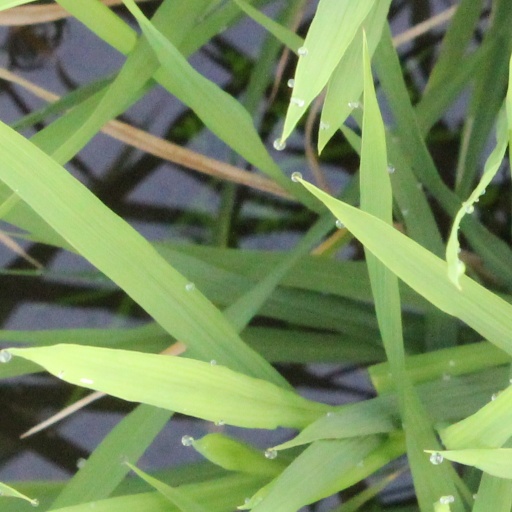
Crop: rice